Jacques Marcovitch

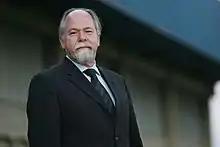
Jacques Marcovitch. Divulgação

Marcovitch received his bachelor's degree in 1968; that same year he held office as the president of the Academic Center Visconde de Cairu. He graduated with a degree in business management at the Owen Graduate School of Management, Vanderbilt University and a PhD on Strategy for Innovation at the University of São Paulo in the 1973.